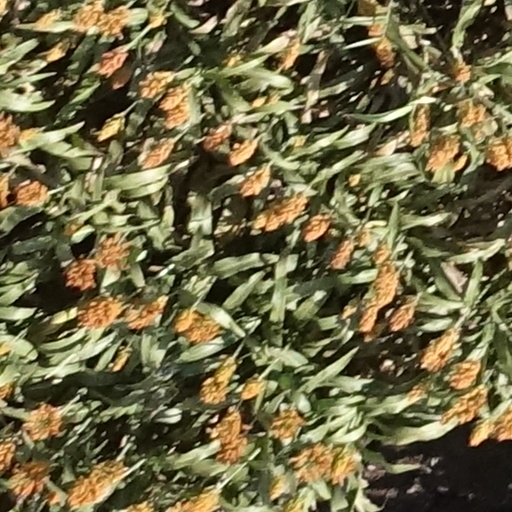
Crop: sorghum